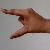
The image shows a hand gesture representing the letter 'Z' in Indian Sign Language.